2016 Monterey Grand Prix

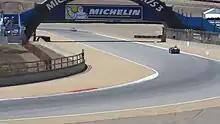
Mazda Raceway Laguna Seca, where the races were held.

Before the race, João Barbosa and Christian Fittipaldi led the Prototype Drivers' Championship with 93 points, ahead of Eric Curran and Dane Cameron with 90 points, and Jordan Taylor and Ricky Taylor in third with 89 points. With 101 points, PC was led by Misha Goikhberg and Stephen Simpson with an eight-point advantage over Alex Popow and Renger van der Zande. In GTLM, the Drivers' Championship was led by Oliver Gavin and Tommy Milner with 105 points; the trio held an eighteen-point gap over Earl Bamber and Frédéric Makowiecki. Andy Lally, John Potter, and Marco Seefried led the GTD Drivers' Championship with 67 points; the trio held a five-point advantage over Alessandro Balzan, Christina Nielsen, and Jeff Segal. Honda, Chevrolet, and Audi were leading their respective Manufacturers' Championships, while Action Express Racing, JDC-Miller MotorSports, Corvette Racing, and Magnus Racing each led their own Teams' Championships.